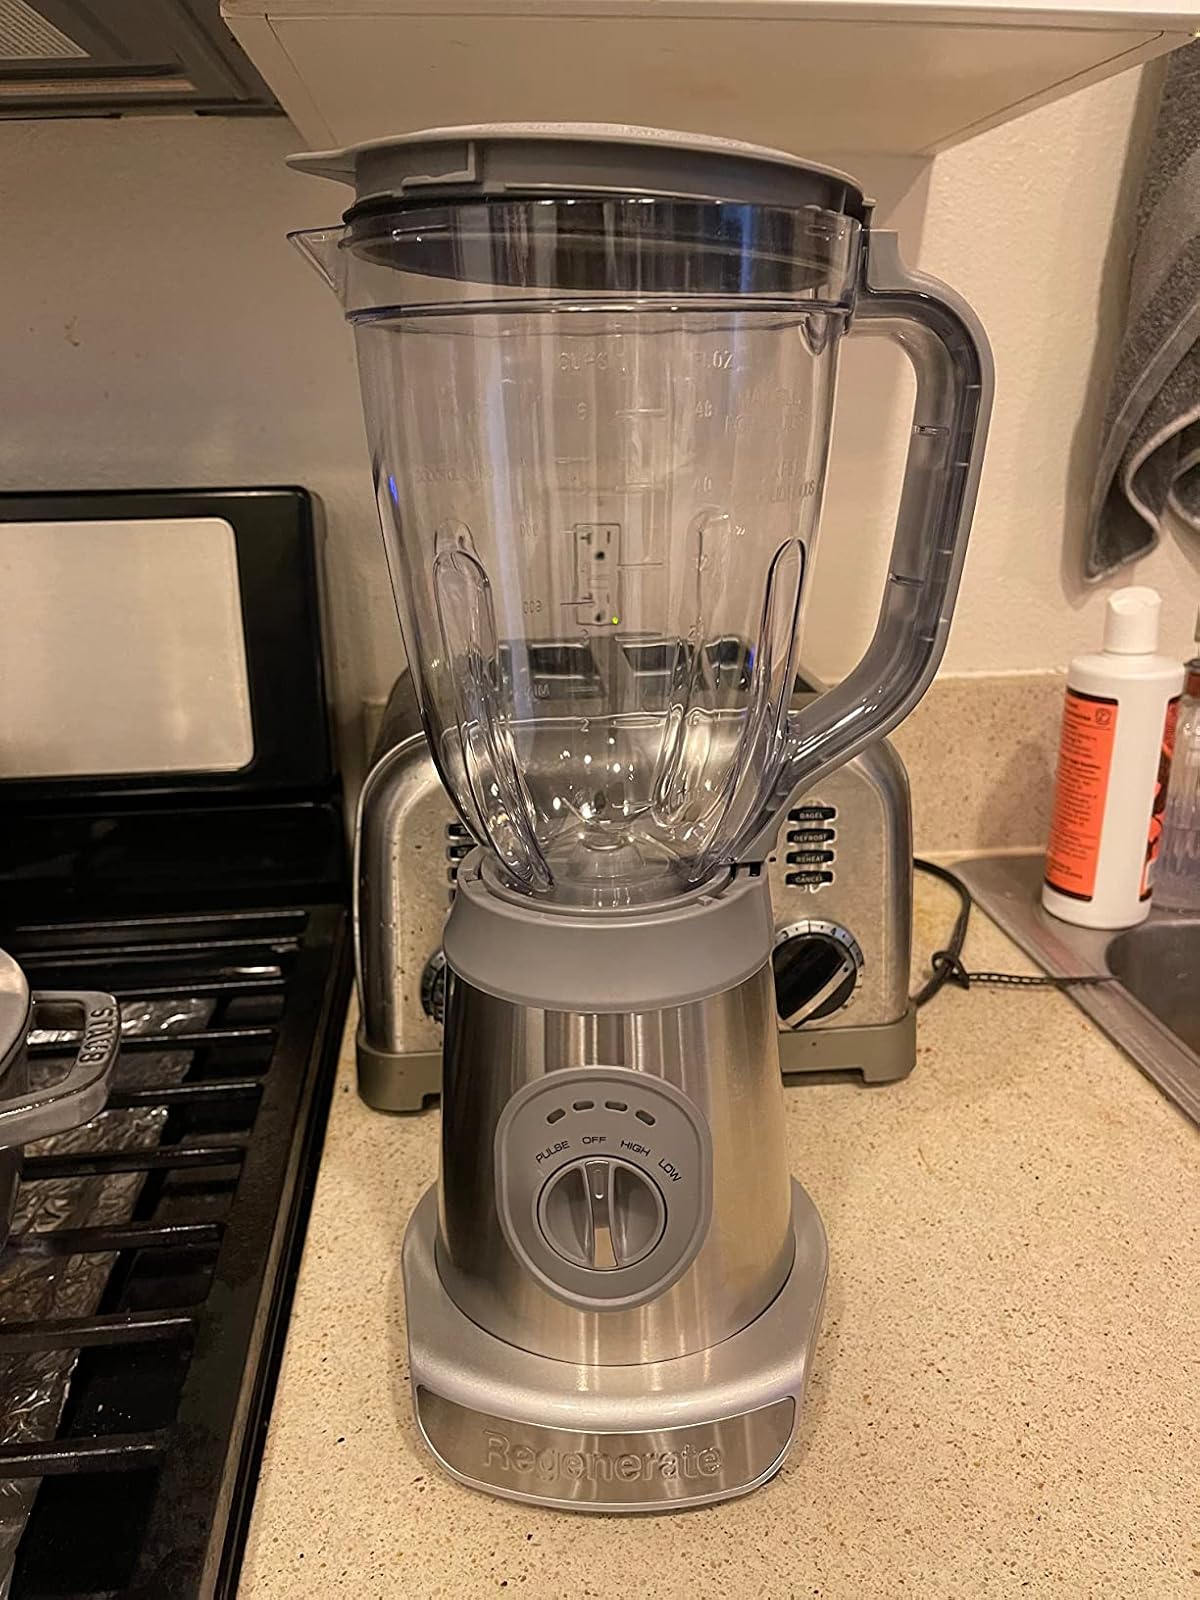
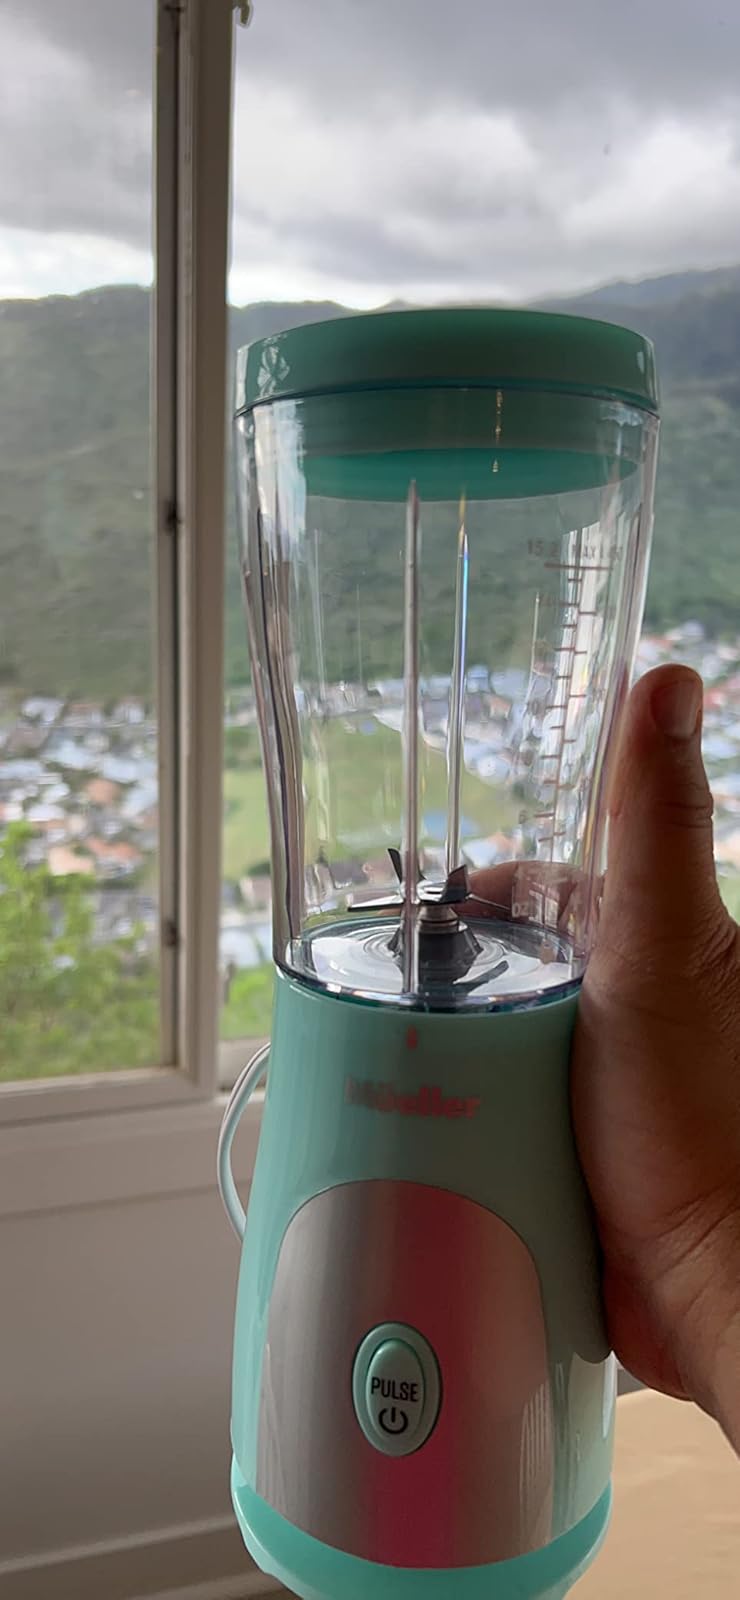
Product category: items_blender
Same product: no